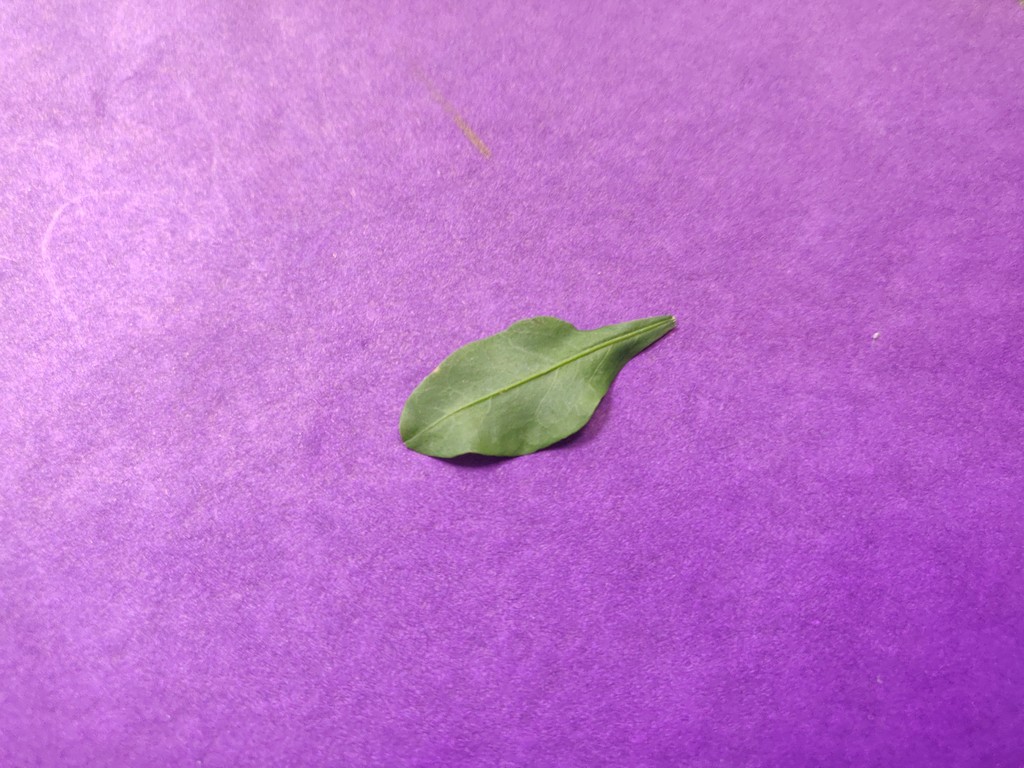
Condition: Healthy
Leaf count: single
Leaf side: front